July Crisis

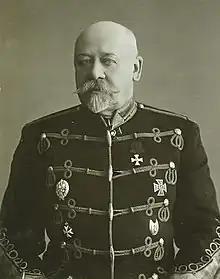
Vladimir Sukhomlinov, Minister of War of the Russian Empire, insisted a partial mobilisation was impossible for Russia.

Starting 23 July, all of Germany's leaders returned secretly to Berlin to deal with the crisis. A division opened between those led by Bethmann Hollweg who wanted to see what would happen following an Austro-Hungarian attack on Serbia, and the military led by Moltke and Falkenhayn, who urged that Germany immediately follow an Austro-Hungarian attack on Serbia with a German attack on Russia. Moltke repeatedly stated that 1914 would be the best time for starting a "preventive war", or the Russian Great Military Programme would finish by 1917, making Germany unable to ever again risk a war. Moltke added that Russian mobilisation was regarded as an opportunity to be sought rather than as a sort of threat, as it would allow Germany to go to war while presenting it as forced on Germany. The German military attaché in Russia reported that Russian preparations for mobilisation were on a much smaller scale than was expected. Though Moltke at first argued that Germany should wait for Russia to mobilise before beginning the "preventive war", by the end of the week he urged that Germany should launch it anyway. In Moltke's view, in order to invade France successfully, Germany would need to seize the Belgian fortress of Liège by surprise. The longer the diplomatic action continued, the less likely Moltke thought that Liège could be stormed by surprise, and if Liège were not taken, then the entire Schlieffen Plan would be unhinged.